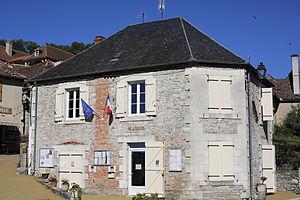
Mairie de Montvalent.Occitan